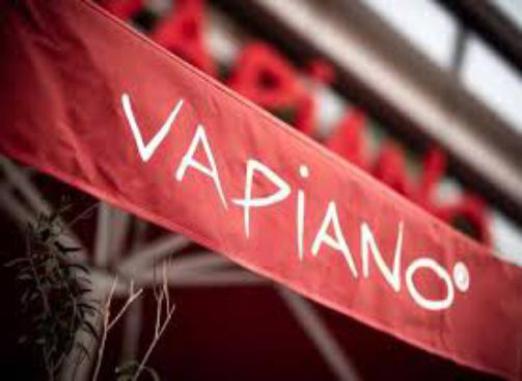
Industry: Food